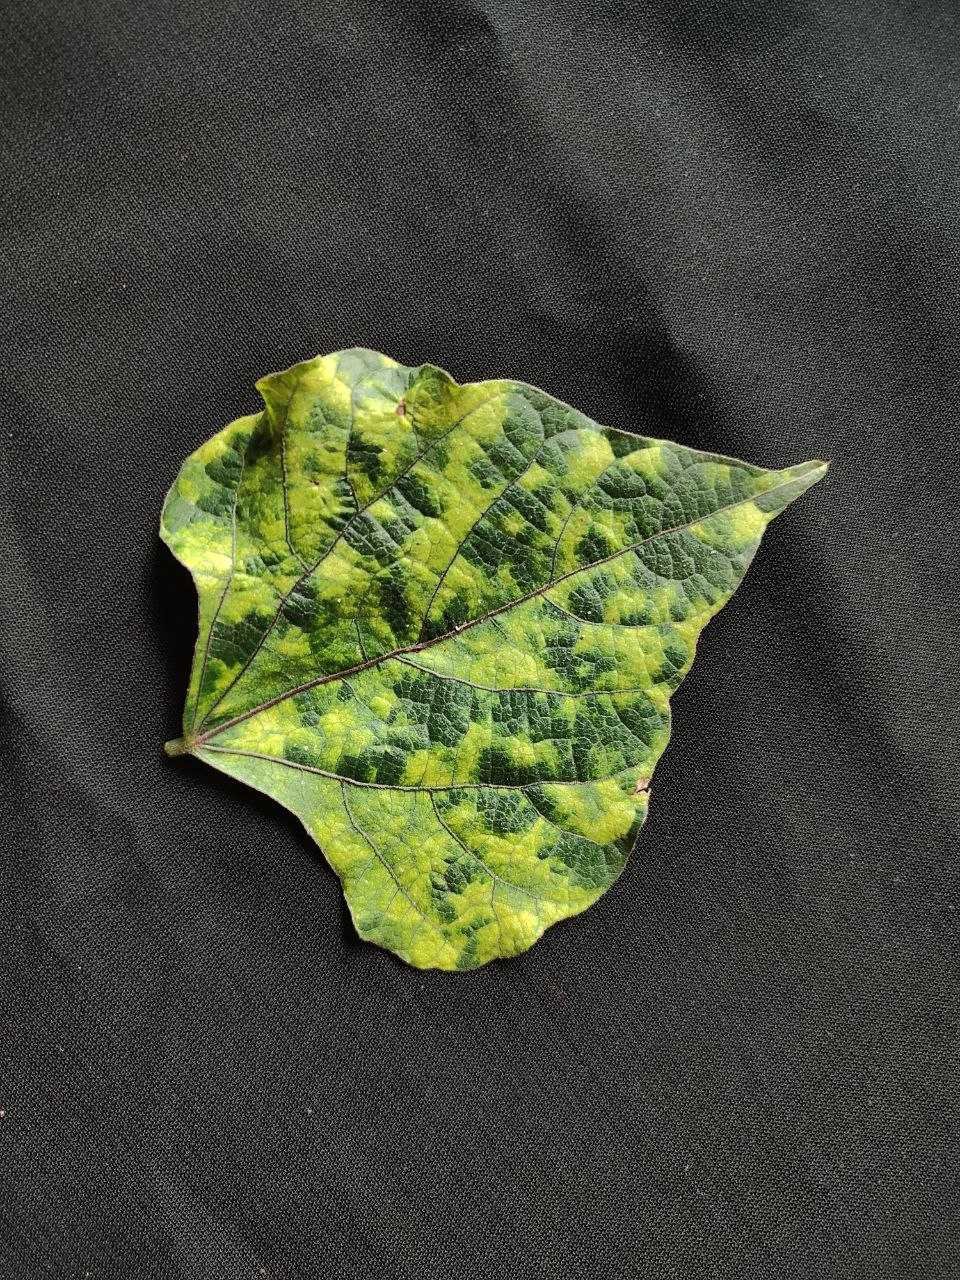
Crop: bean
Leaf condition: Mosaic Virus